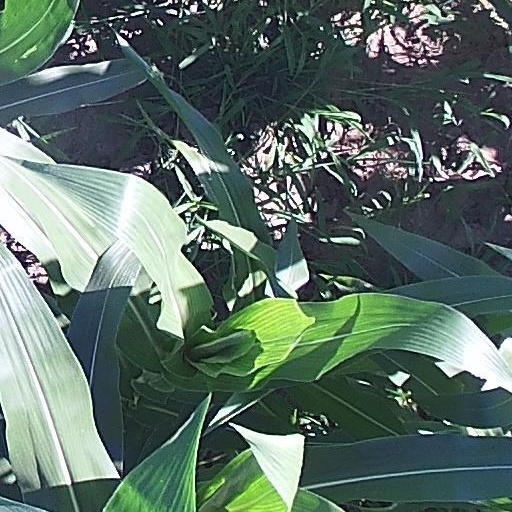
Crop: maize; corn